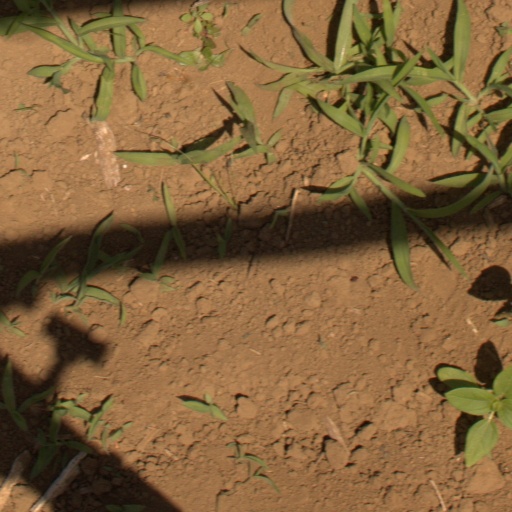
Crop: Jerusalem artichoke